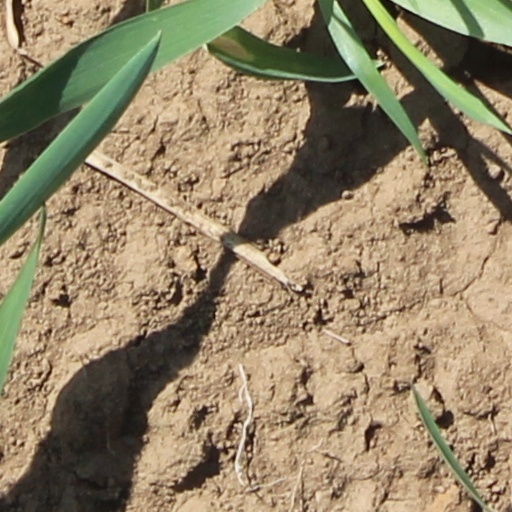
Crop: wheat